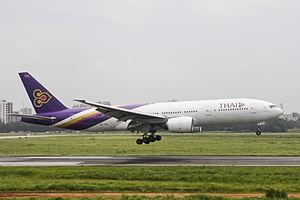
L'aéroport international Shah Jalal, anciennement appelé aéroport international de Dhaka, ou encore aéroport international Zia, est un aéroport du Bangladesh desservant la ville de Dacca, capitale du pays. C'est le plus important du pays en termes de trafic.